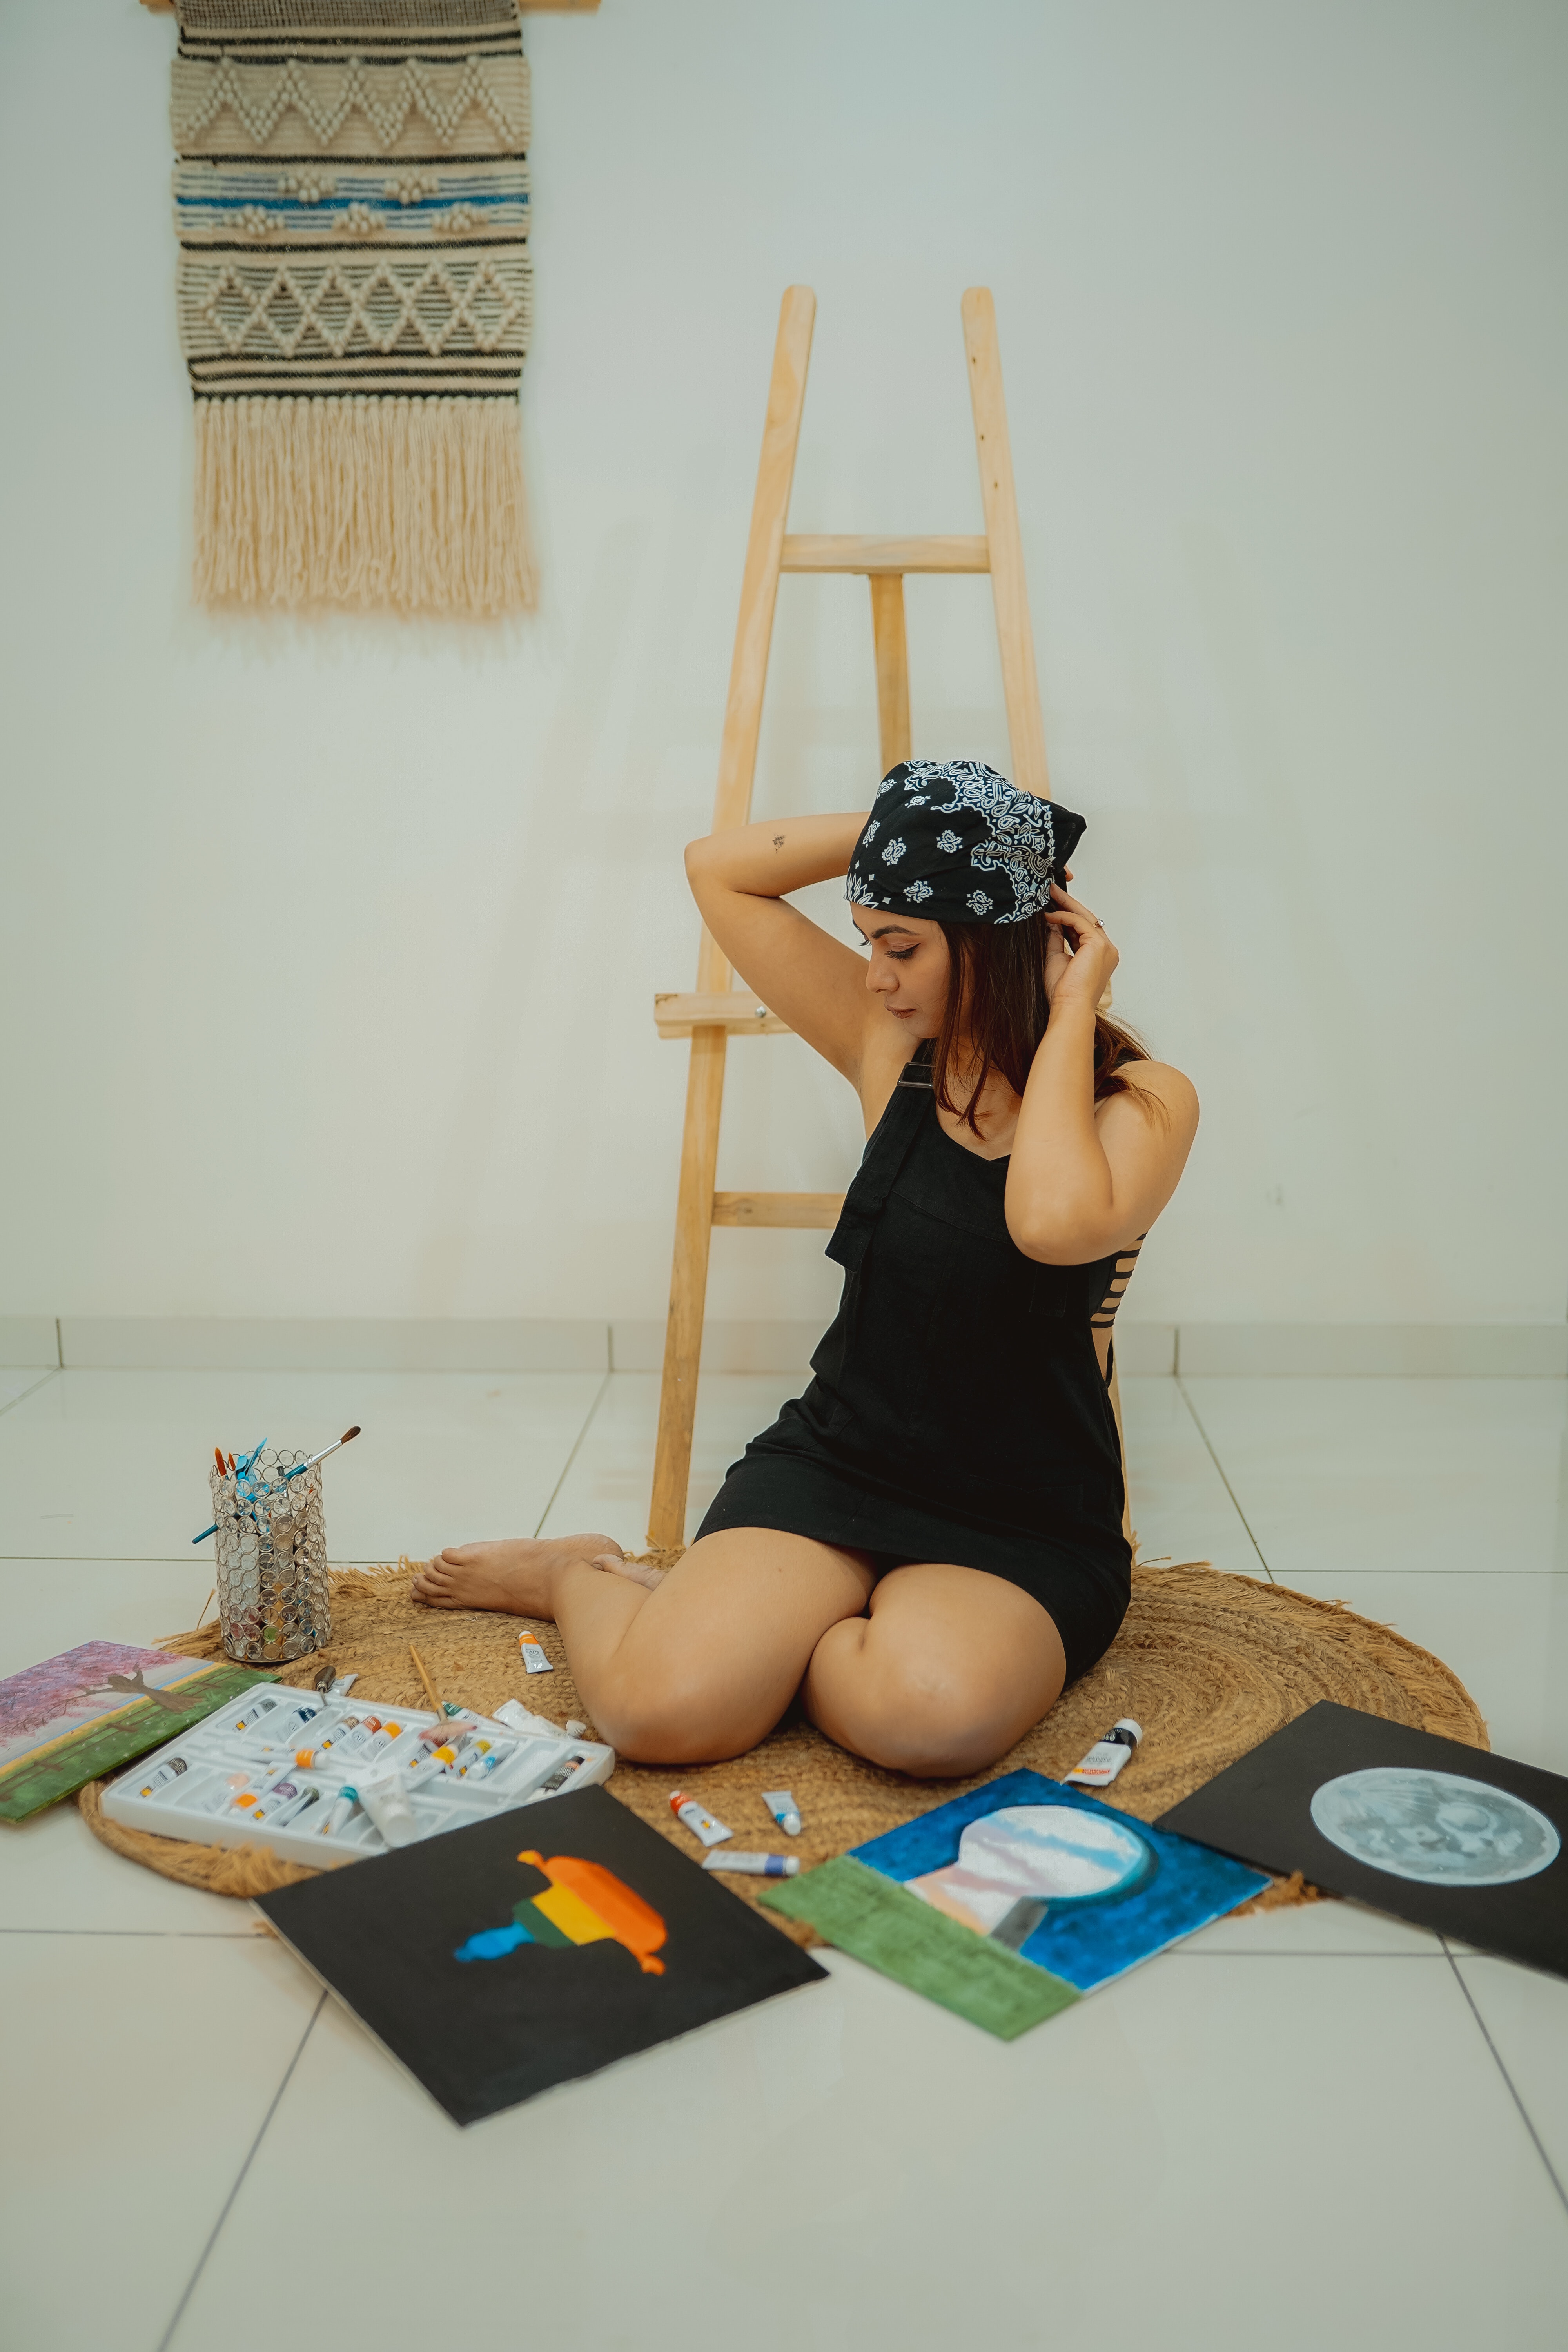
woman, sexy, shoulder, shorts, knee, dress, thigh, wood, sportswear, human leg, flooring, waist, foot, barefoot, art, balance, elbow, leisure, room, sitting, physical fitness, fashion design, Household supply, boot, chest, bag, chair, visual arts, sandal, abdomen, t shirt, fun, photo shoot